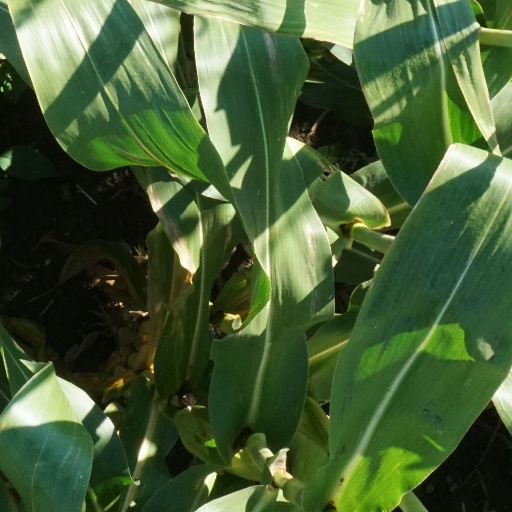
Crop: maize; corn